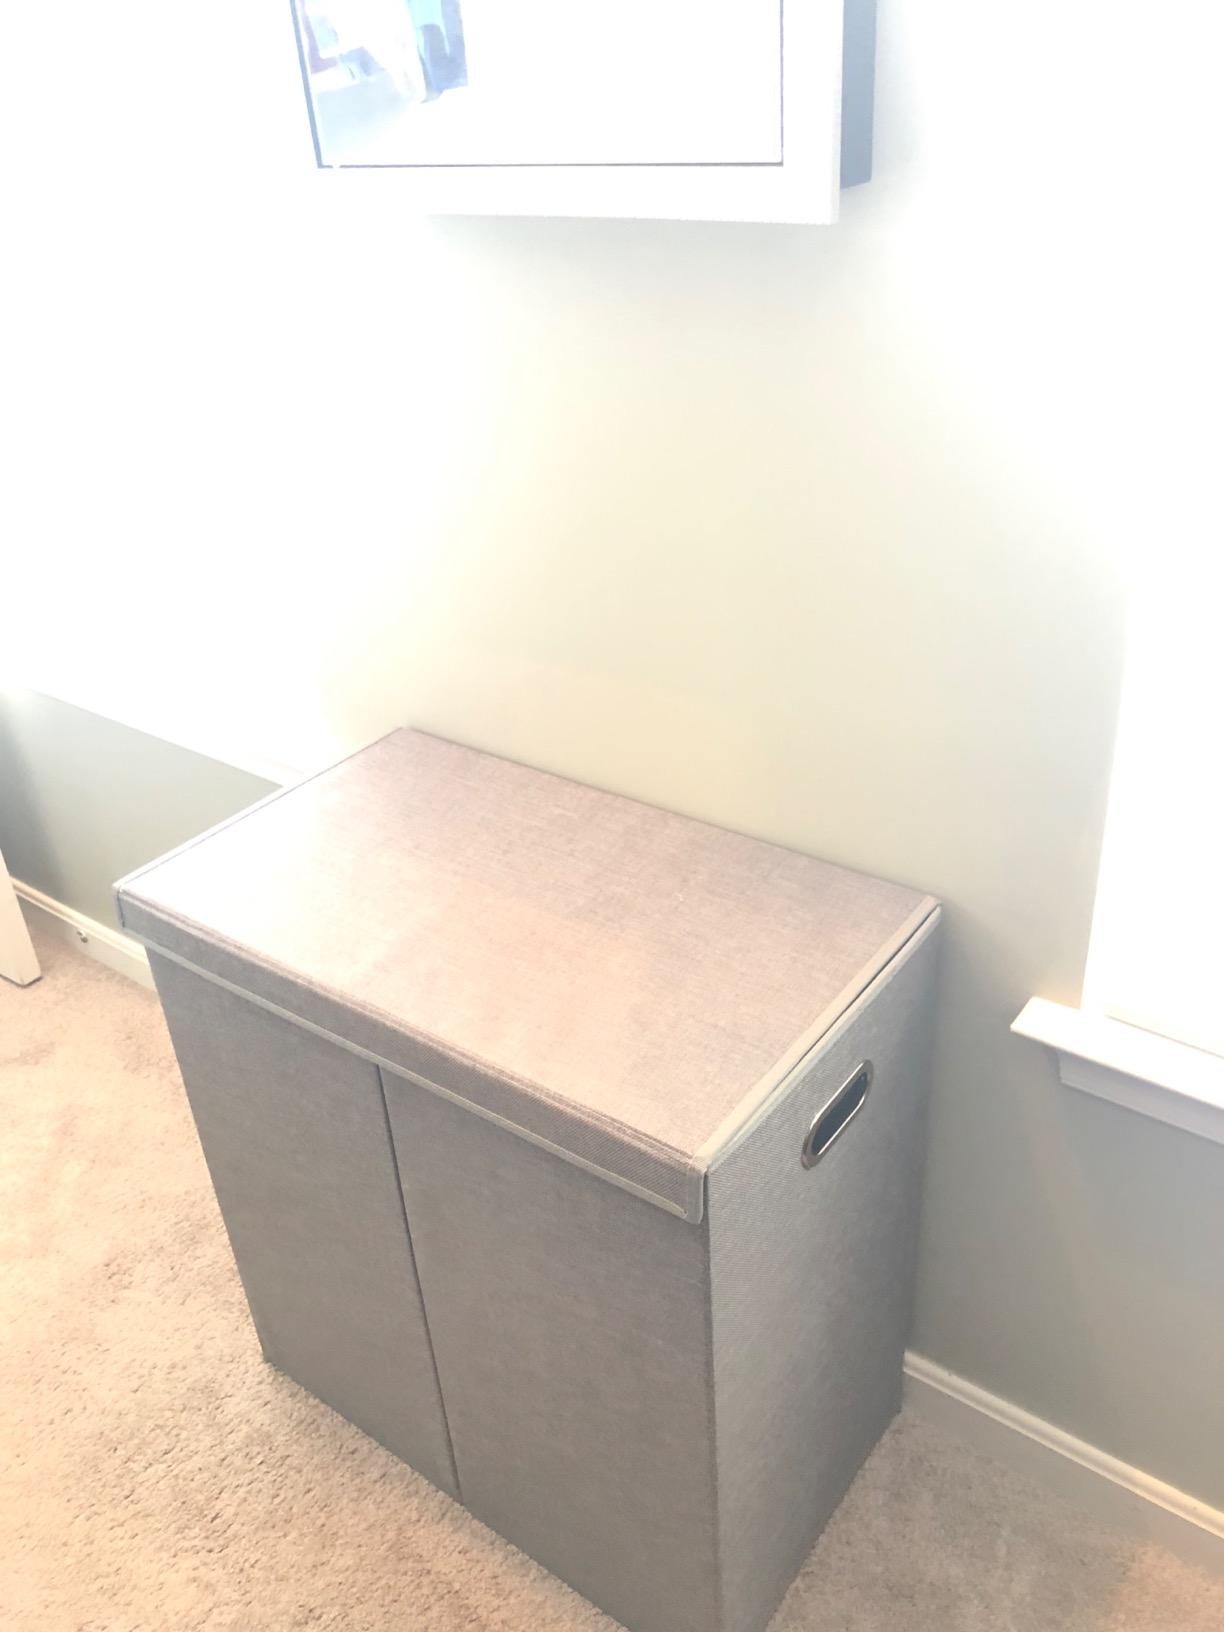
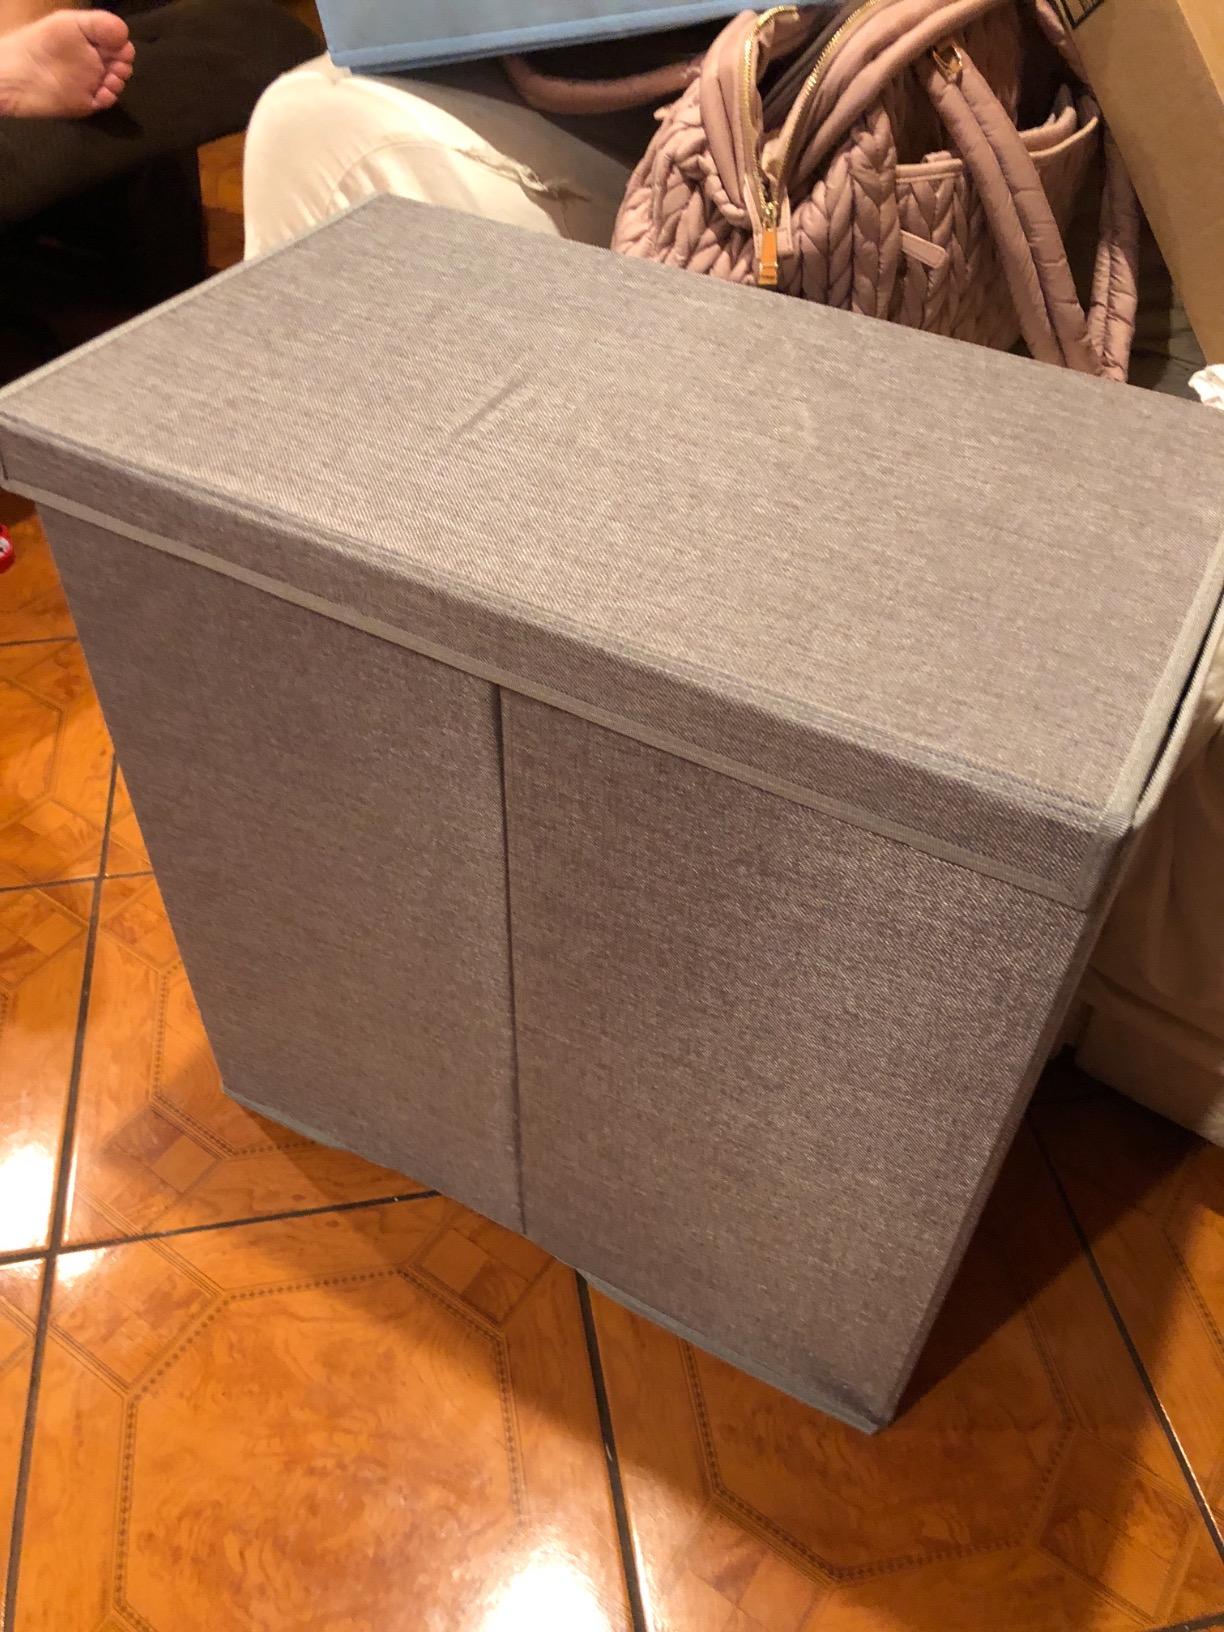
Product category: items_hamper
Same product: yes